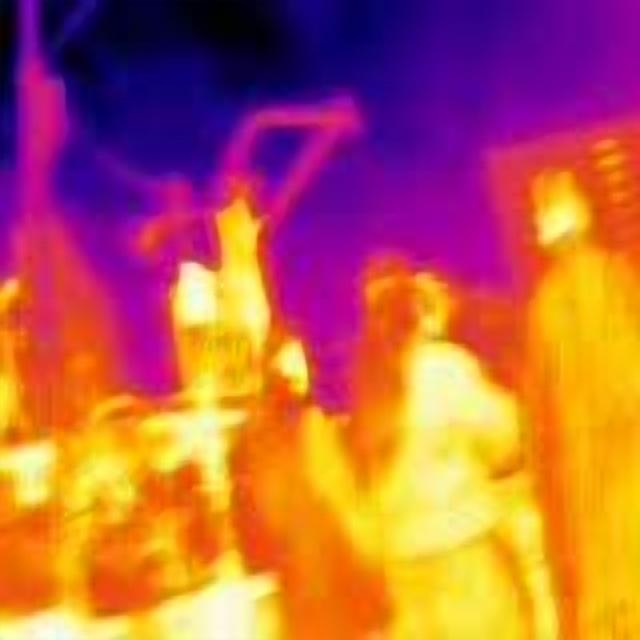
Detected objects:
label: person
label: person
label: person